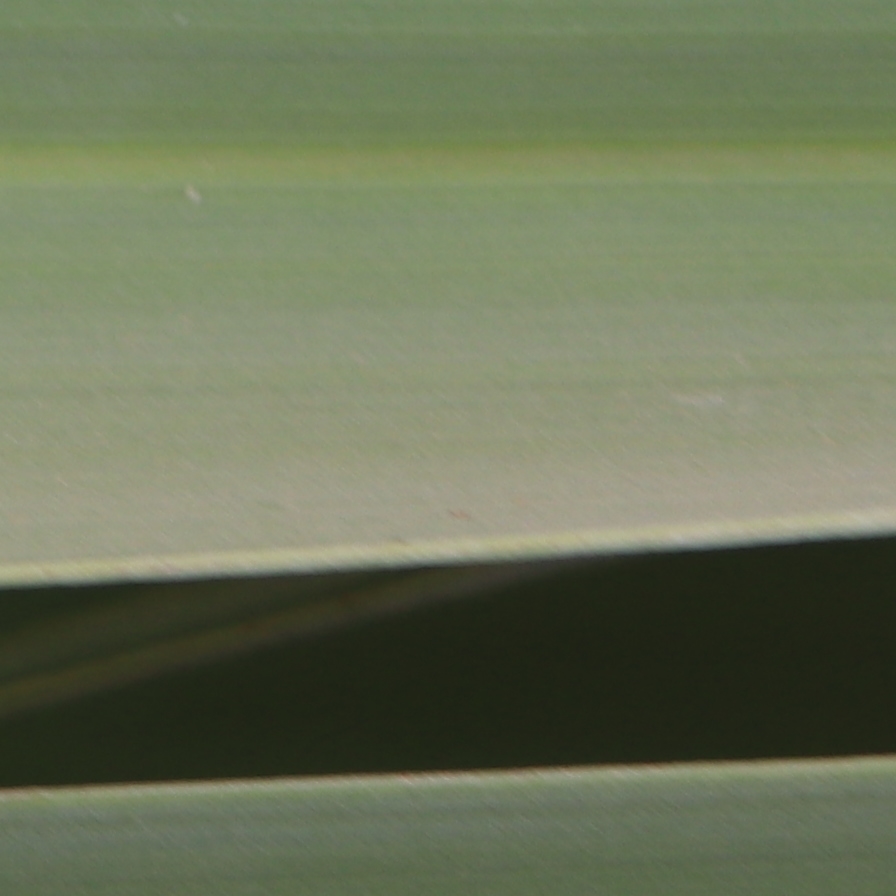
Label: Healthy